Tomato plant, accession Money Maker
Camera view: horizontal (90 deg, fisheye); turntable rotation: 30 degrees
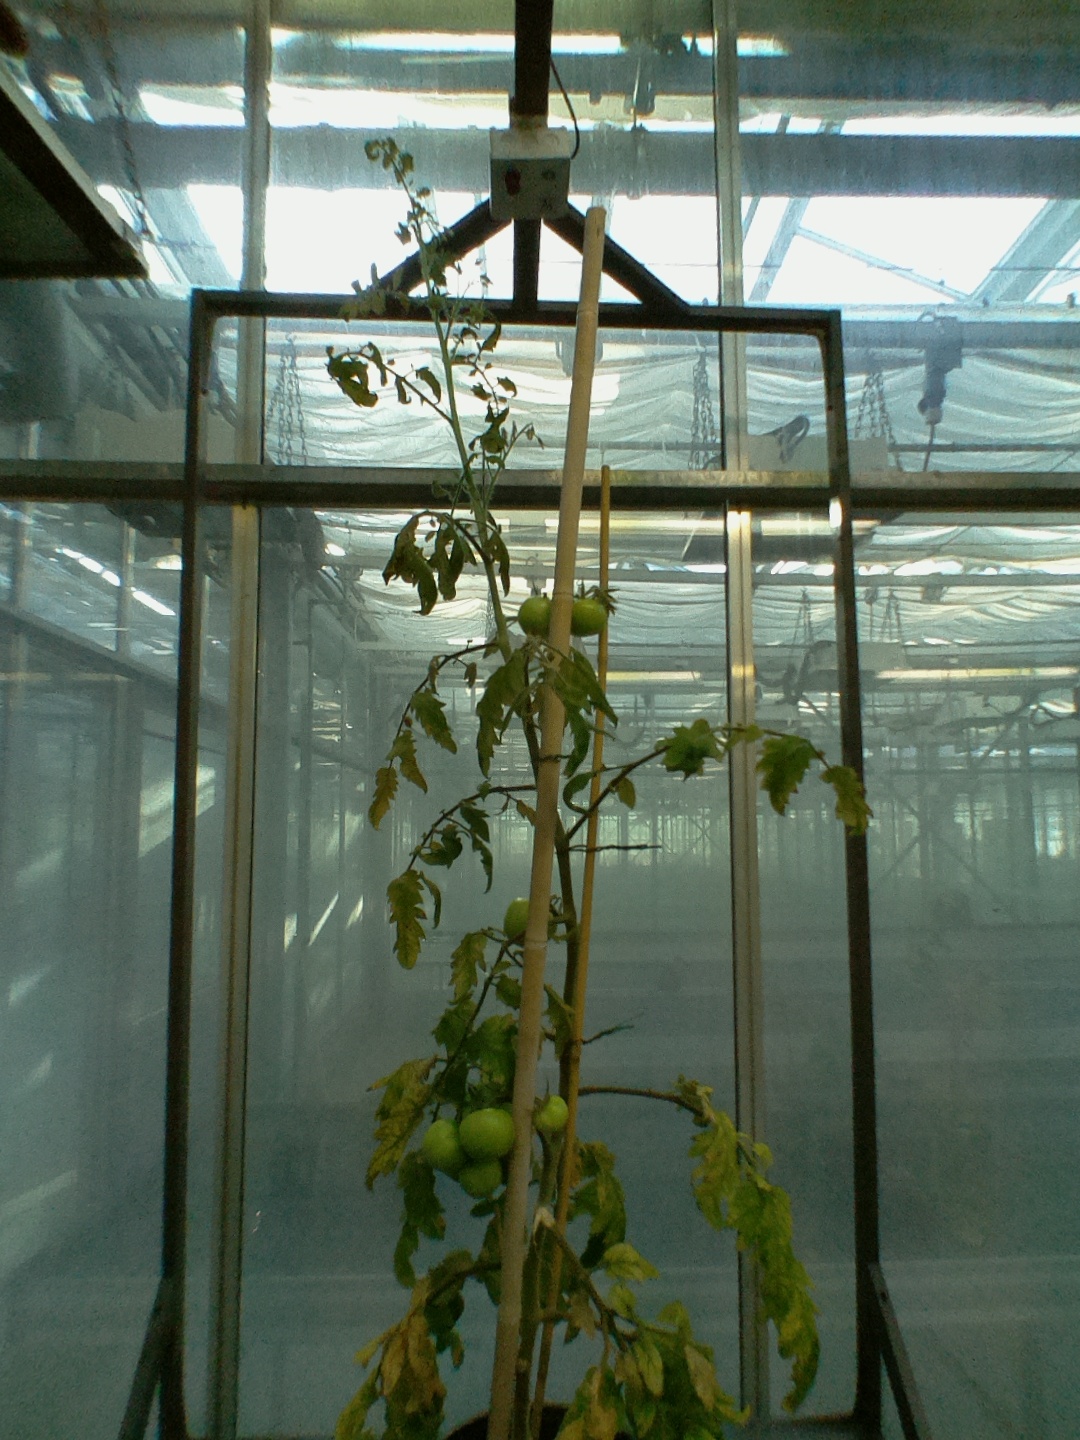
BBCH growth stage 78: 80% -90% of final fruit size